Lawrence Joseph Bader

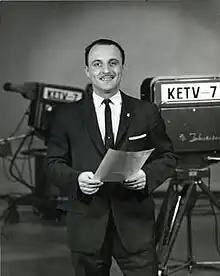
In 1963, as TV announcer "Fritz" Johnson

Lawrence Joseph Bader (December 2, 1926 – September 16, 1966), also known as John Francis "Fritz" Johnson, was an American cookware salesman from Akron, Ohio, who disappeared while on a fishing trip on Lake Erie on May 15, 1957. Declared dead in 1960, Bader was found alive five years later as John Francis "Fritz" Johnson, a local television personality living in Omaha, Nebraska. The incident is described by author Jay Robert Nash as "one of the most baffling amnesia disappearances on record, a weird story forever unanswered."